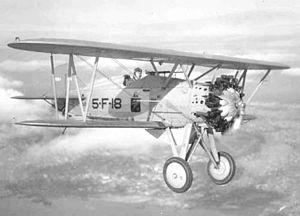
Le Boeing F4B est un avion militaire biplan de l'entre-deux-guerres qui a servi comme avion de chasse dans la United States Navy de 1932 à 1937.